USS Bunker Hill (CV-17)

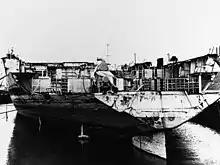
"Bunker Hill" being scrapped, 1973

On the morning of 11 May 1945, while supporting the invasion of Okinawa, "Bunker Hill" was struck and severely damaged by two Japanese "kamikaze" planes. A Mitsubishi A6M Zero fighter plane piloted by Lieutenant Junior Grade Seizō Yasunori emerged from low cloud cover, dove toward the flight deck on the starboard quarter and dropped a 550-pound (250 kilogram) bomb that penetrated the flight deck and exited from the side of the ship at gallery deck level before exploding in the ocean. The Zero then crashed onto the carrier's flight deck, destroying parked warplanes full of aviation fuel and ammunition, causing a large fire. The remains of the Zero went over the deck and dropped into the sea. Then 30 seconds later, a second Zero, piloted by Ensign Kiyoshi Ogawa, plunged into its suicide dive despite facing antiaircraft fire, dropped a 550-pound bomb, and then crashed into the flight deck near the carrier's "island", as "kamikazes" were trained to aim for the island superstructure. The bomb carried by the second kamikaze penetrated to the pilots' ready room, where 22 members of VF-84 lost their lives. Gasoline fires flamed up and several explosions took place. The two kamikaze strikes killed 396 sailors and airmen, including 43 missing and never found, and wounded 264. Among the casualties were three officers and eleven enlisted men from Mitscher's staff. Mitscher's flag cabin was also destroyed, along with all of his uniforms, personal papers, and possessions. The admiral relinquished command by visual signal; he and his remaining staff were transferred by breeches buoy to destroyer "English" and then to "Enterprise", which became the flagship. Despite the heavy damage, "Bunker Hill" was able to steam at 20 knots to Ulithi, where the Marine pilots of VMF-221, who had been aloft during the kamikaze attack and were diverted to other carriers, rejoined their ship. The carrier returned home by way of Pearl Harbor, and was sent to the Bremerton Naval Shipyard for repairs. She was still in the shipyard when the war ended in mid-August 1945.